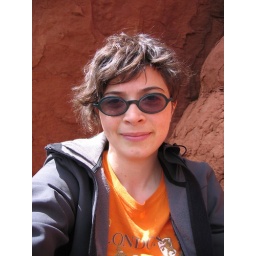
Melissa Dana in Sedona against a stunning red rock backdrop.